Andy Reid

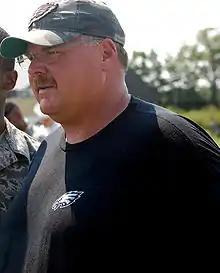
Reid with the Philadelphia Eagles at the team's training camp at Lehigh University in Bethlehem, Pennsylvania, in August 2008

In 2001, Reid's Eagles won the first of four consecutive NFC East titles, the longest such streak in franchise history, and advanced to the conference championship game in , , and , losing this game on the first three occasions.